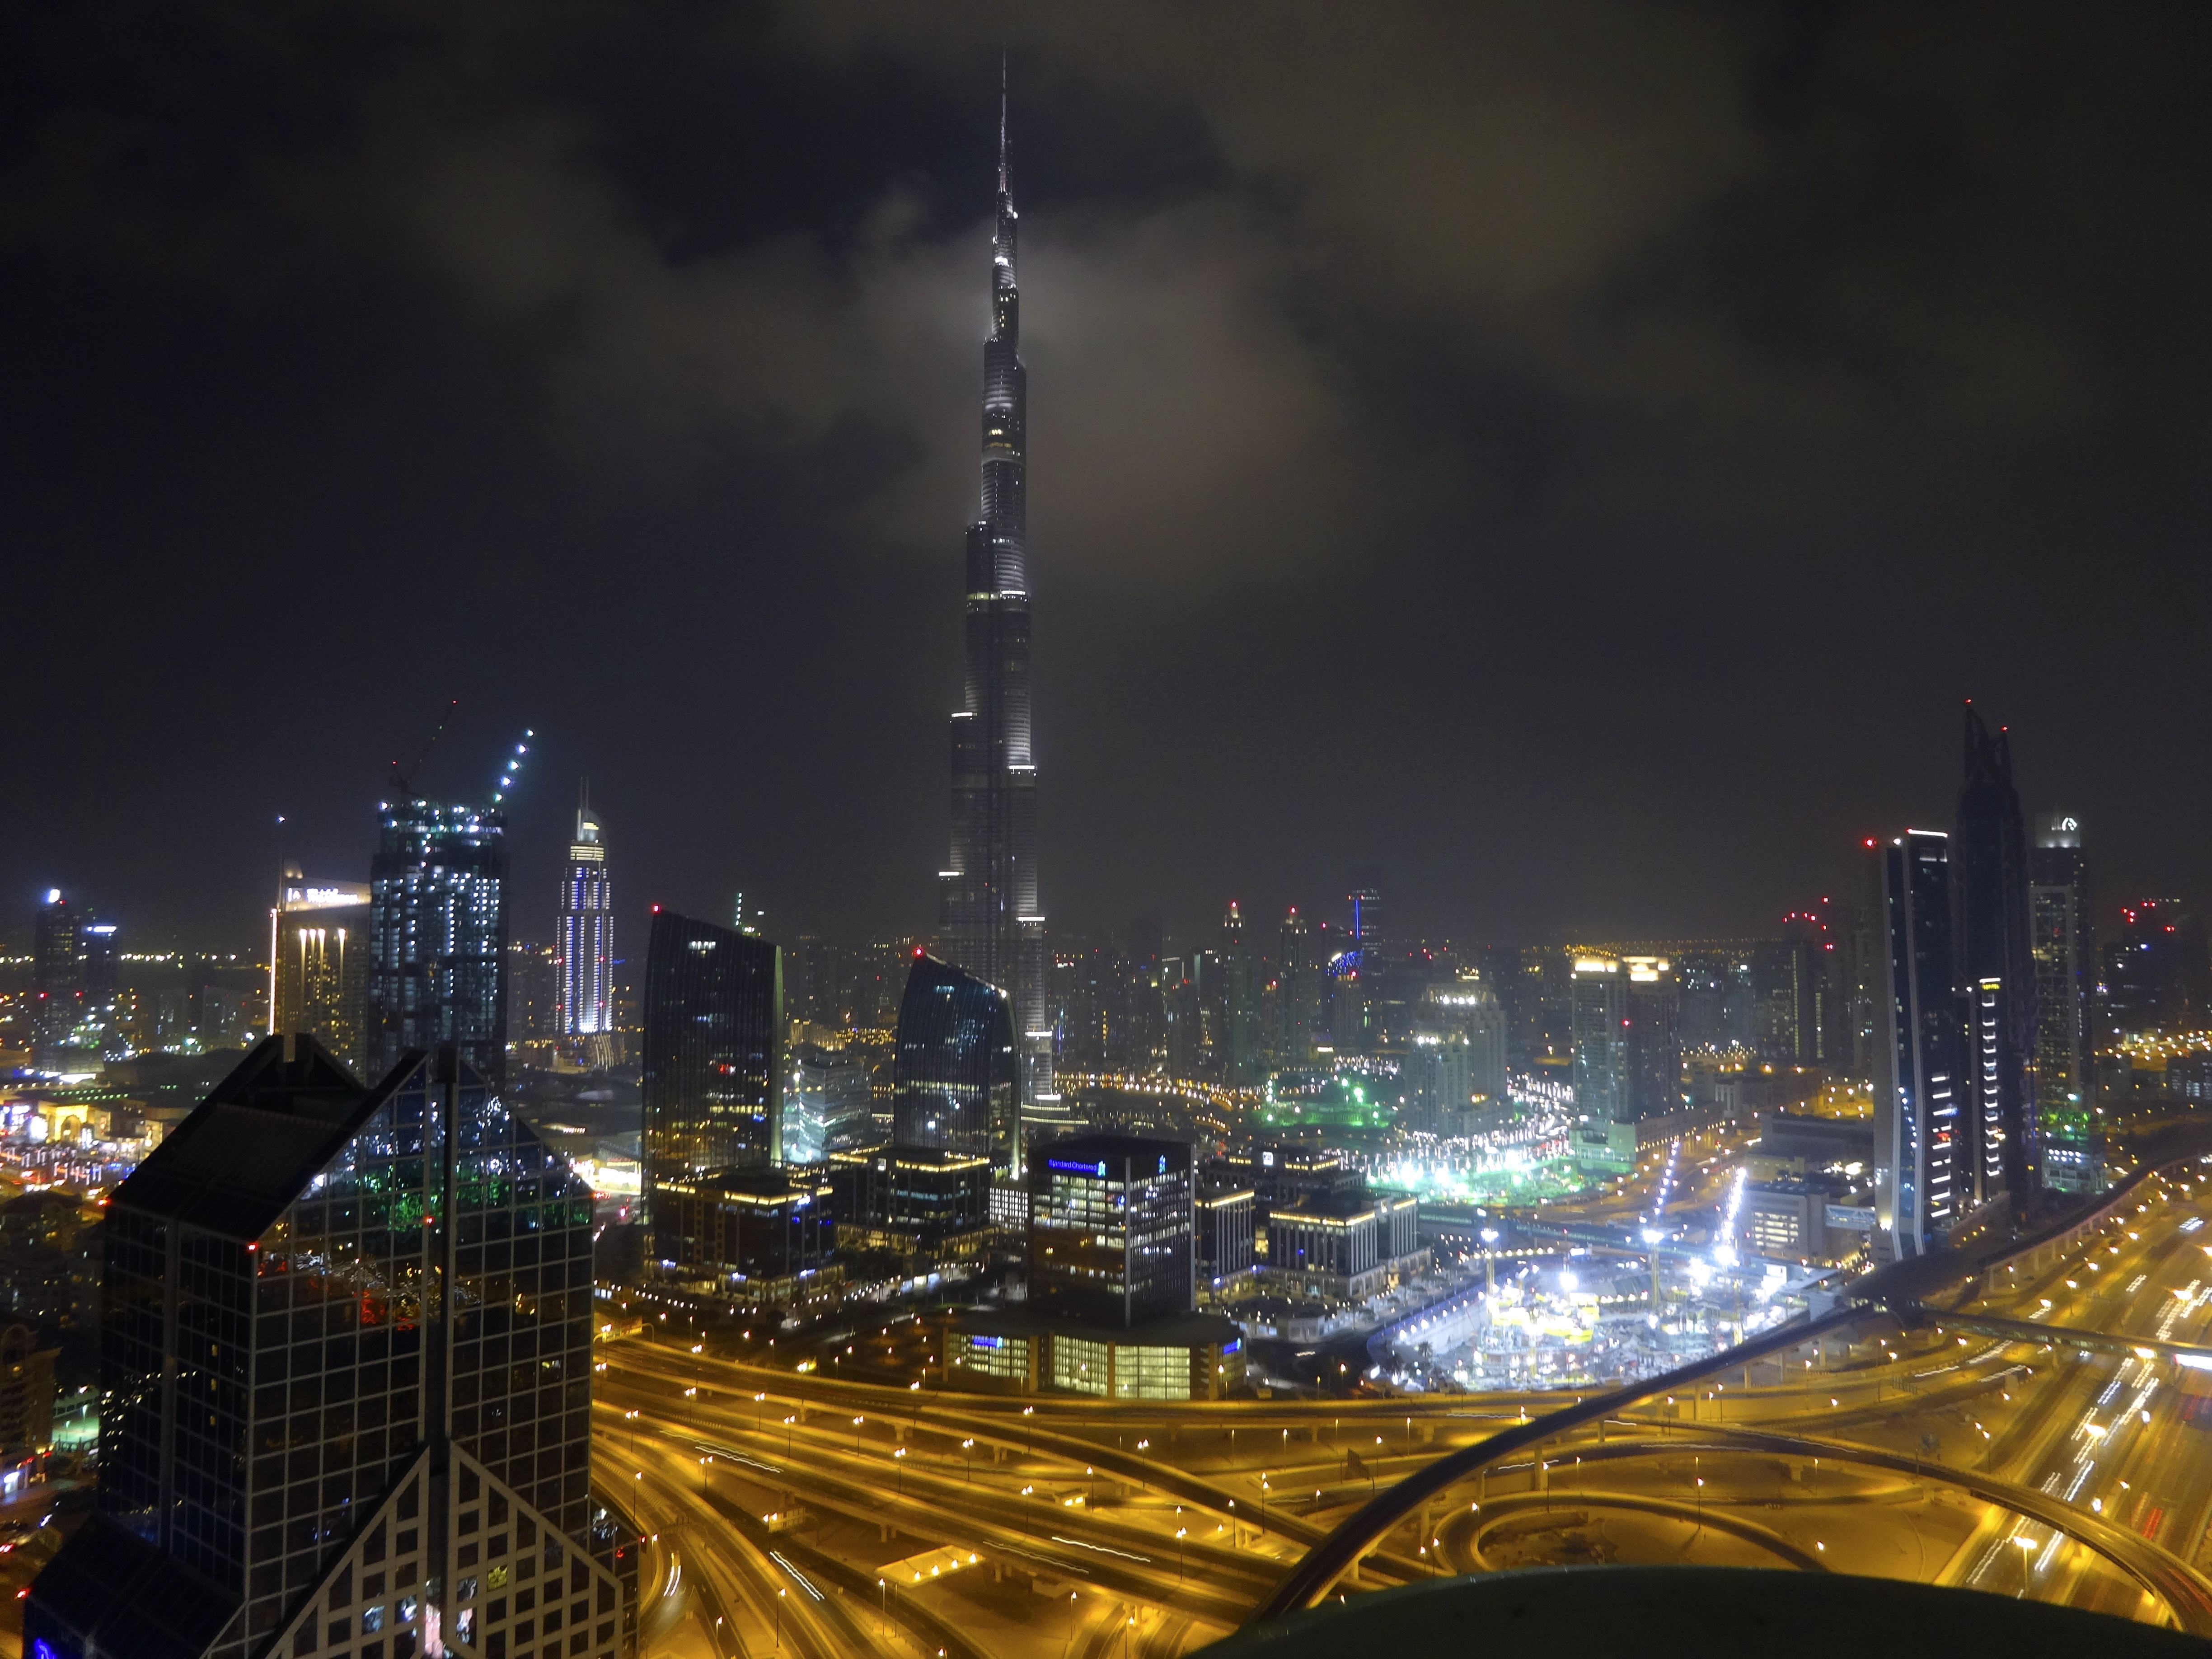
horizon, architecture, skyline, traffic, night, city, skyscraper, cityscape, downtown, dusk, evening, tower, dubai, landmark, darkness, yellow, lighting, long exposure, tower block, illuminated, lights, uae, metropolis, night photograph, urban area, burji kalifa, human settlement, atmosphere of earth, metropolitan area